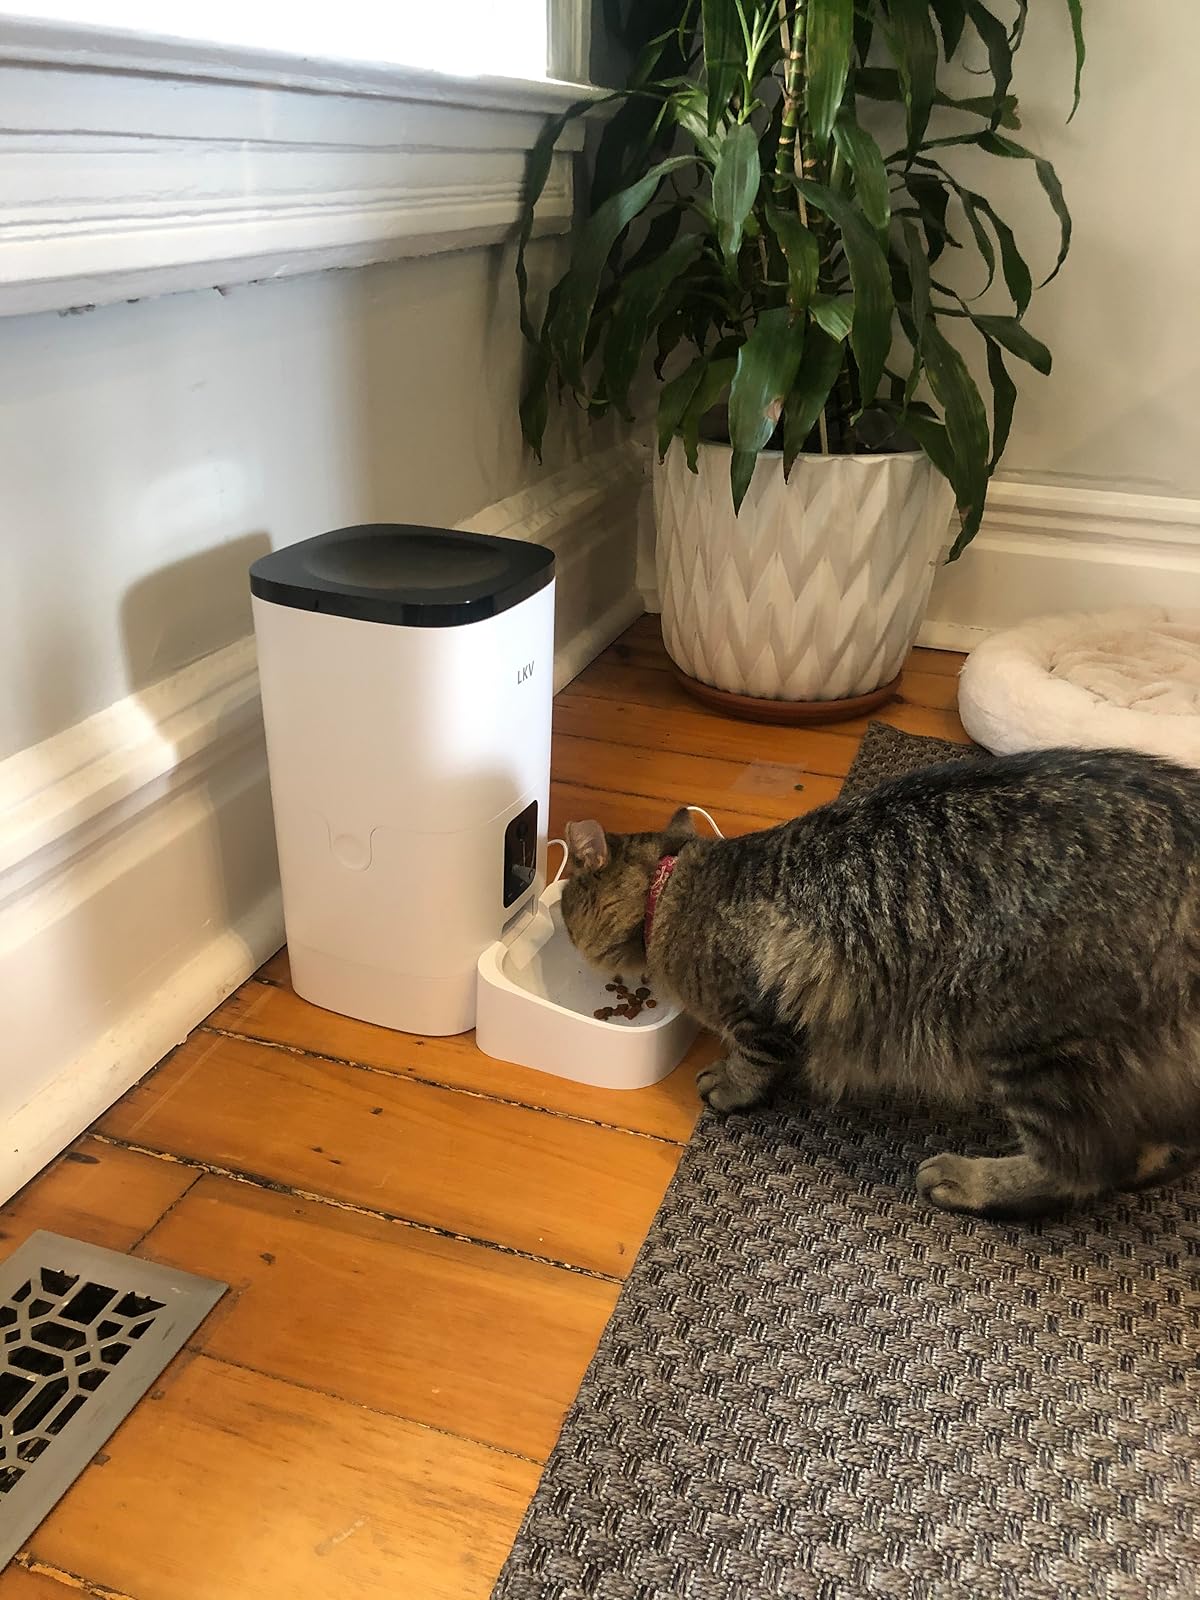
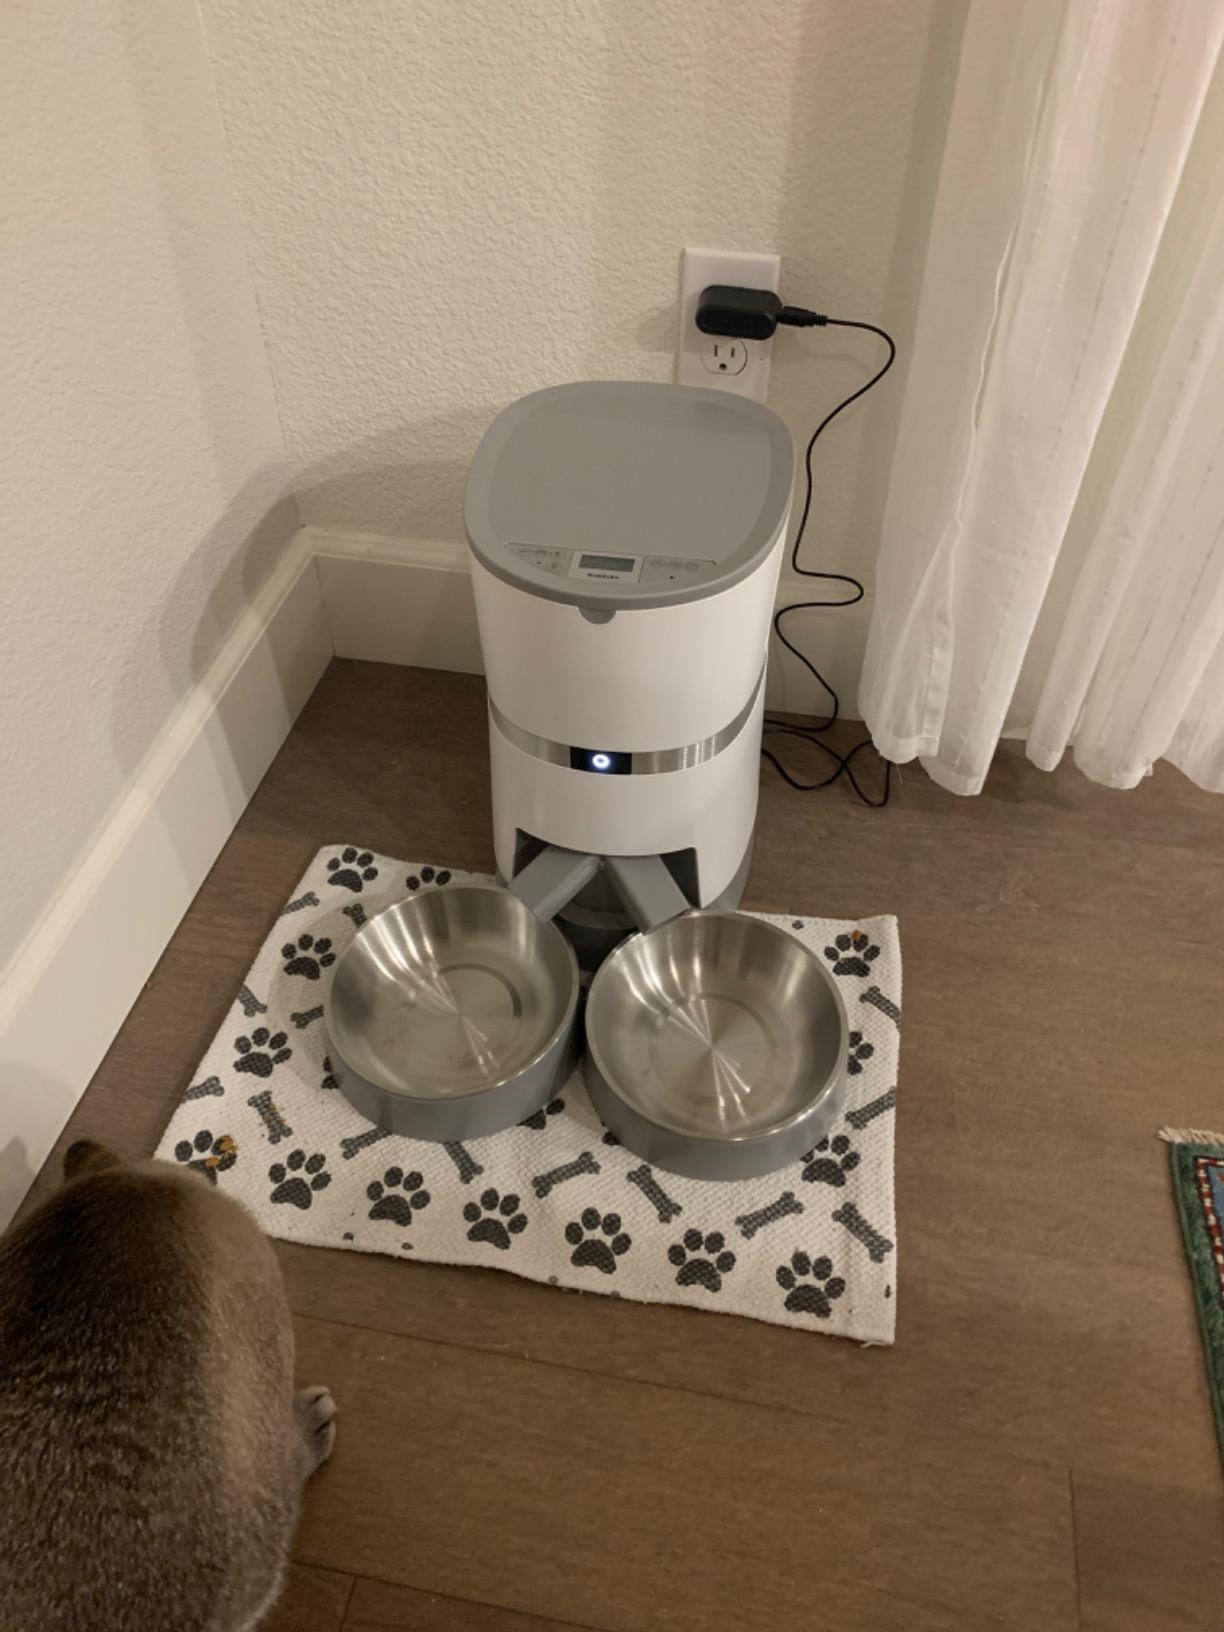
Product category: items_feeder
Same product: no